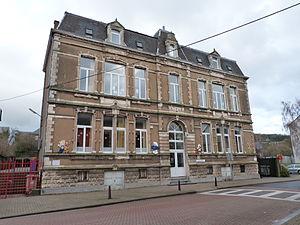
L'école maternelle du centre à Athus. Ce fut le premier Hotel de Ville de la commune d'Athus
L’Athénée royal d'Athus est un athénée belge situé à Athus dans la province de Luxembourg. Il fait partie du réseau d’enseignement de la Communauté française de Belgique